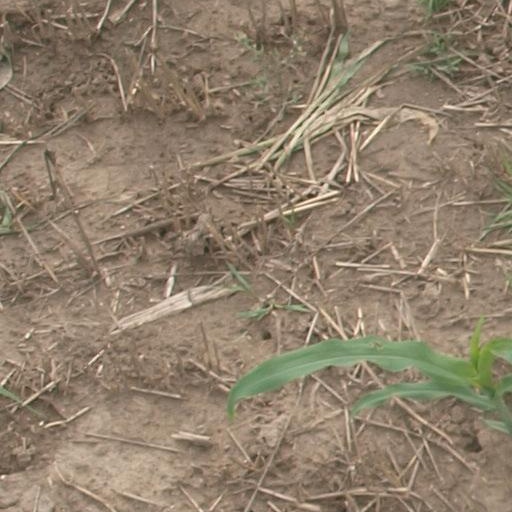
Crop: maize; corn